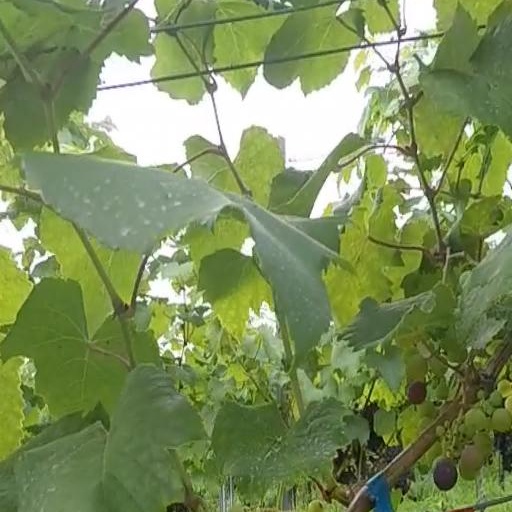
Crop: grape